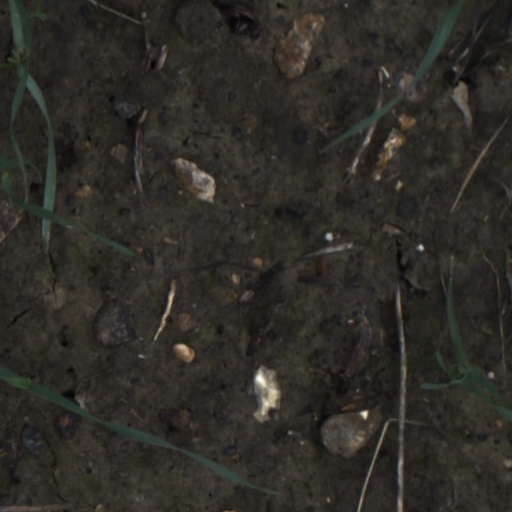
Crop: wheat